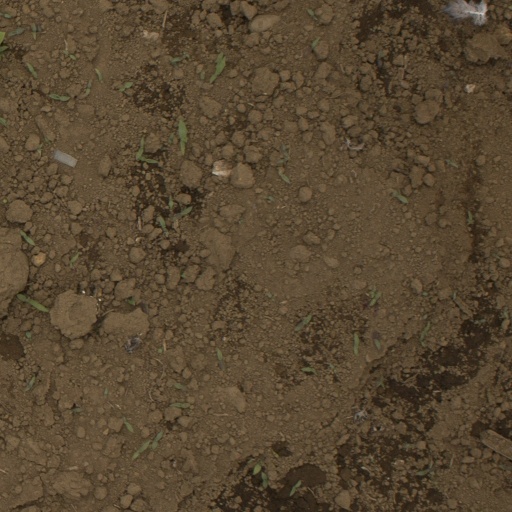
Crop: Jerusalem artichoke